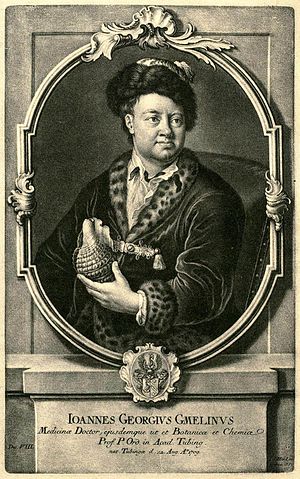
Johann Georg Gmelin den yngre
Johann Georg Gmelin var en tysk naturvidenskabsmand, botaniker og geograf.